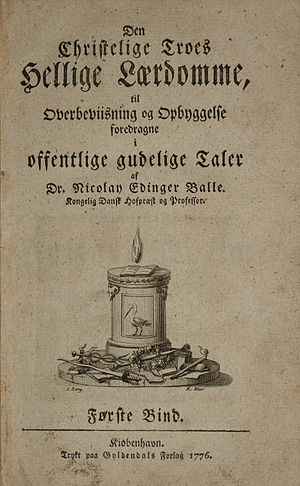
Nicolai Edinger Balle / Bibellæsninger
Titelbladet til Nicolai Edinger Balles Den christelige troes hellige lærdomme til overbeviisning og opbyggelse foredragne i offentlige gudelige taler fra 1776.
Titelbladet til Nicolai Edinger Balles Den christelige troes hellige lærdomme til overbeviisning og opbyggelse foredragne i offentlige gudelige taler fra 1776.
Nicolai Edinger Balle var biskop over Sjælland fra 1783 til 1808.